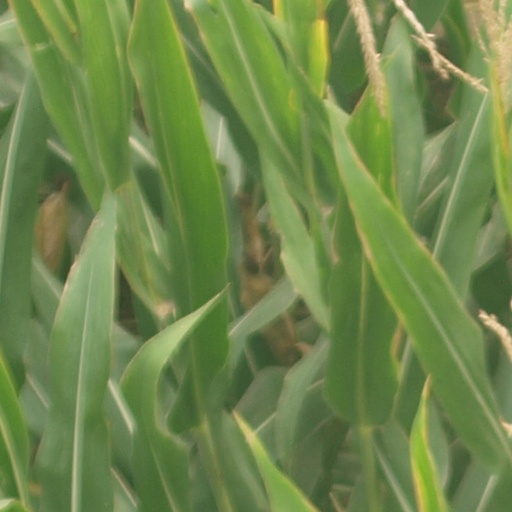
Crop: maize; corn